Nikolai Vavilov

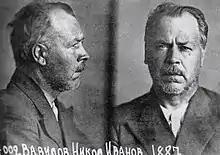
Vavilov's mugshot, 1942

While collecting seeds in Ukraine in August 1940, Vavilov was arrested by the NKVD (the Soviet secret police) and imprisoned for his opposition to Lysenko; he was accused of spying for the British and ruining Soviet agriculture. After undergoing interrogations, he made a false confession, was found guilty, and sentenced to death in 1941. In 1942, his sentence was commuted to twenty years imprisonment. In 1943, he died in prison in Saratov as a result of the harsh conditions. The prison's medical documentation indicates that he had been admitted into the prison hospital a few days prior to his death and mentions the diagnoses of pneumonia, dystrophy and edema as well as general weakness as a complaint, but the death certificate only mentions "decline of cardiac activity". Some authors assert that the actual cause of death was starvation.